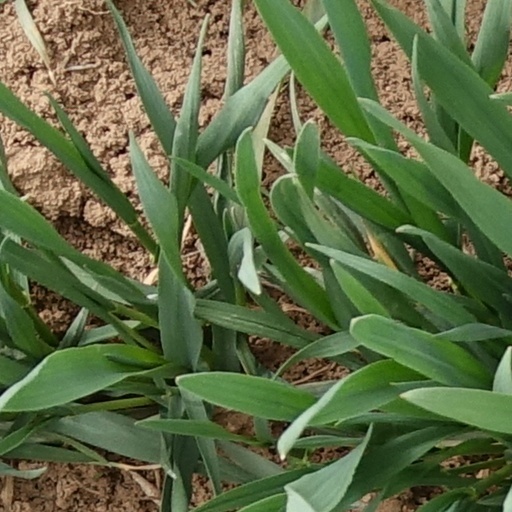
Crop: wheat